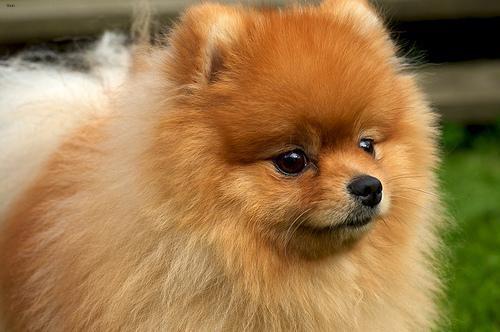
pomeranian